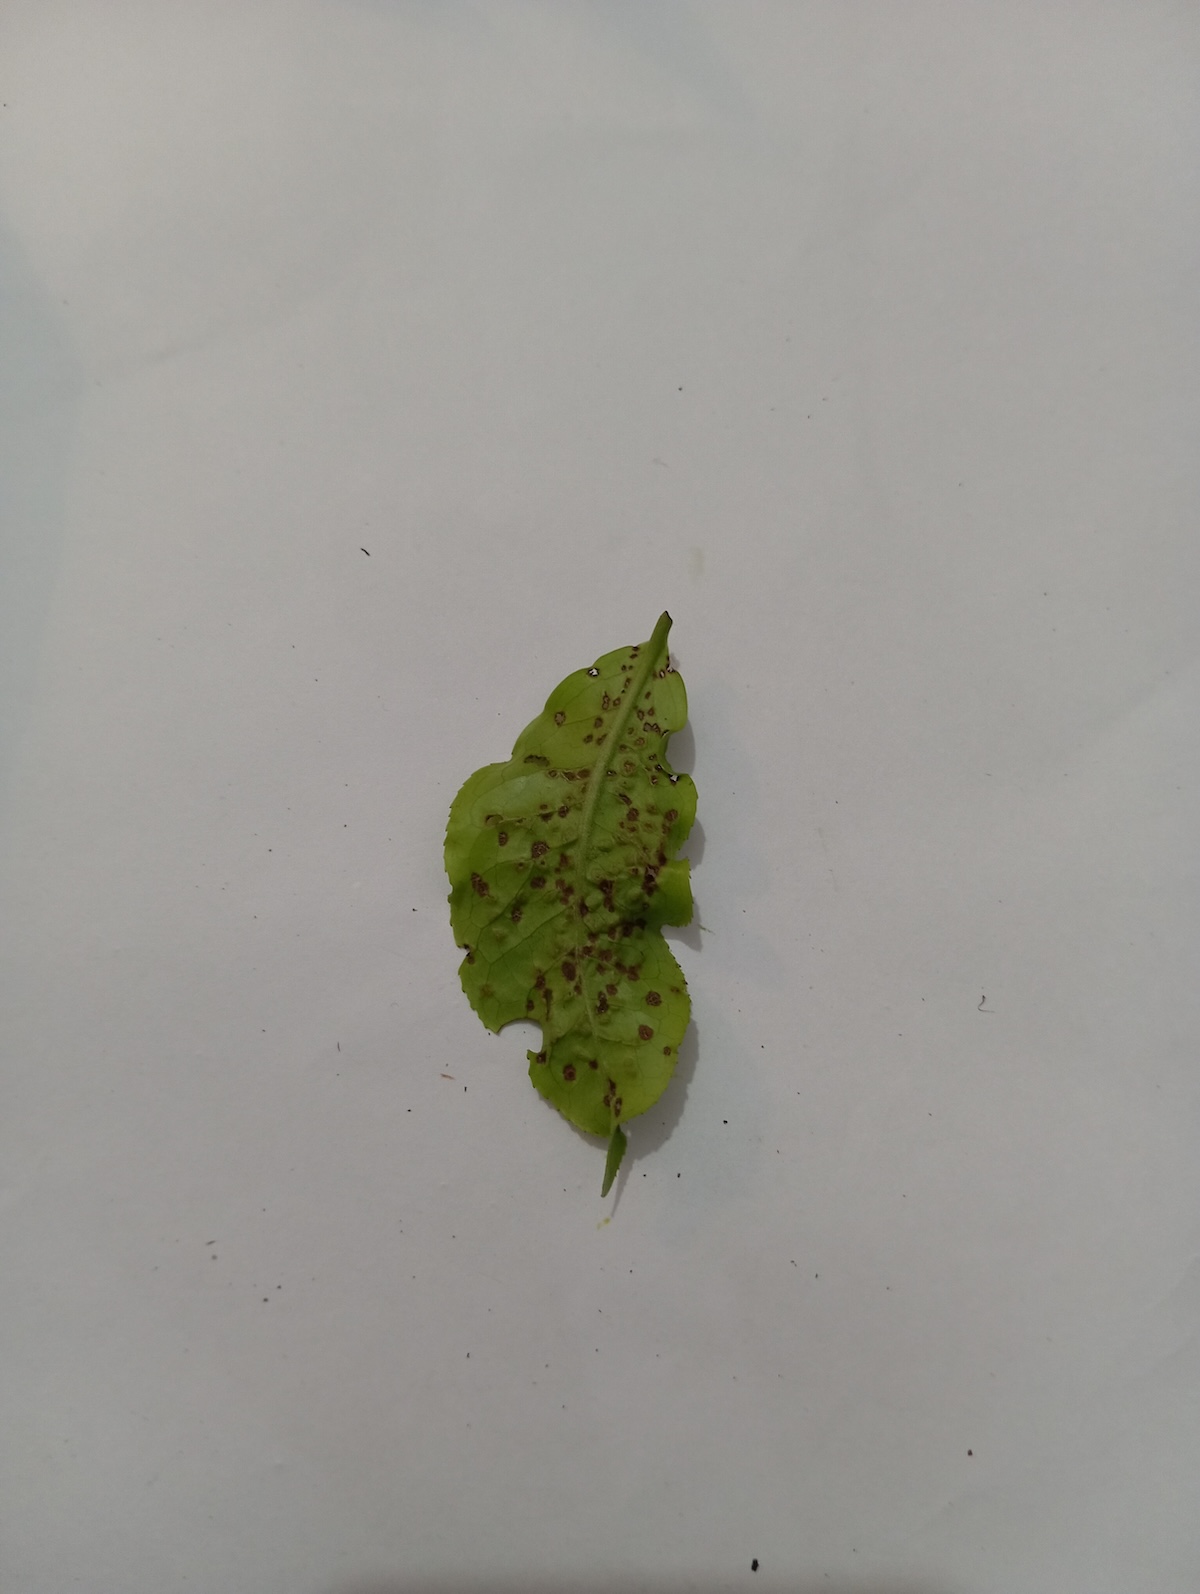
Label: Green mirid bug